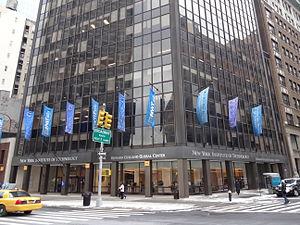
L'institut de technologie de New York est un établissement d'enseignement supérieur privé de la ville de New York, qui possède un campus dans l'Upper West Side, et deux sur Long Island. Il existe également des annexes de l'université dans plusieurs pays du monde, ainsi qu'un college en ligne.